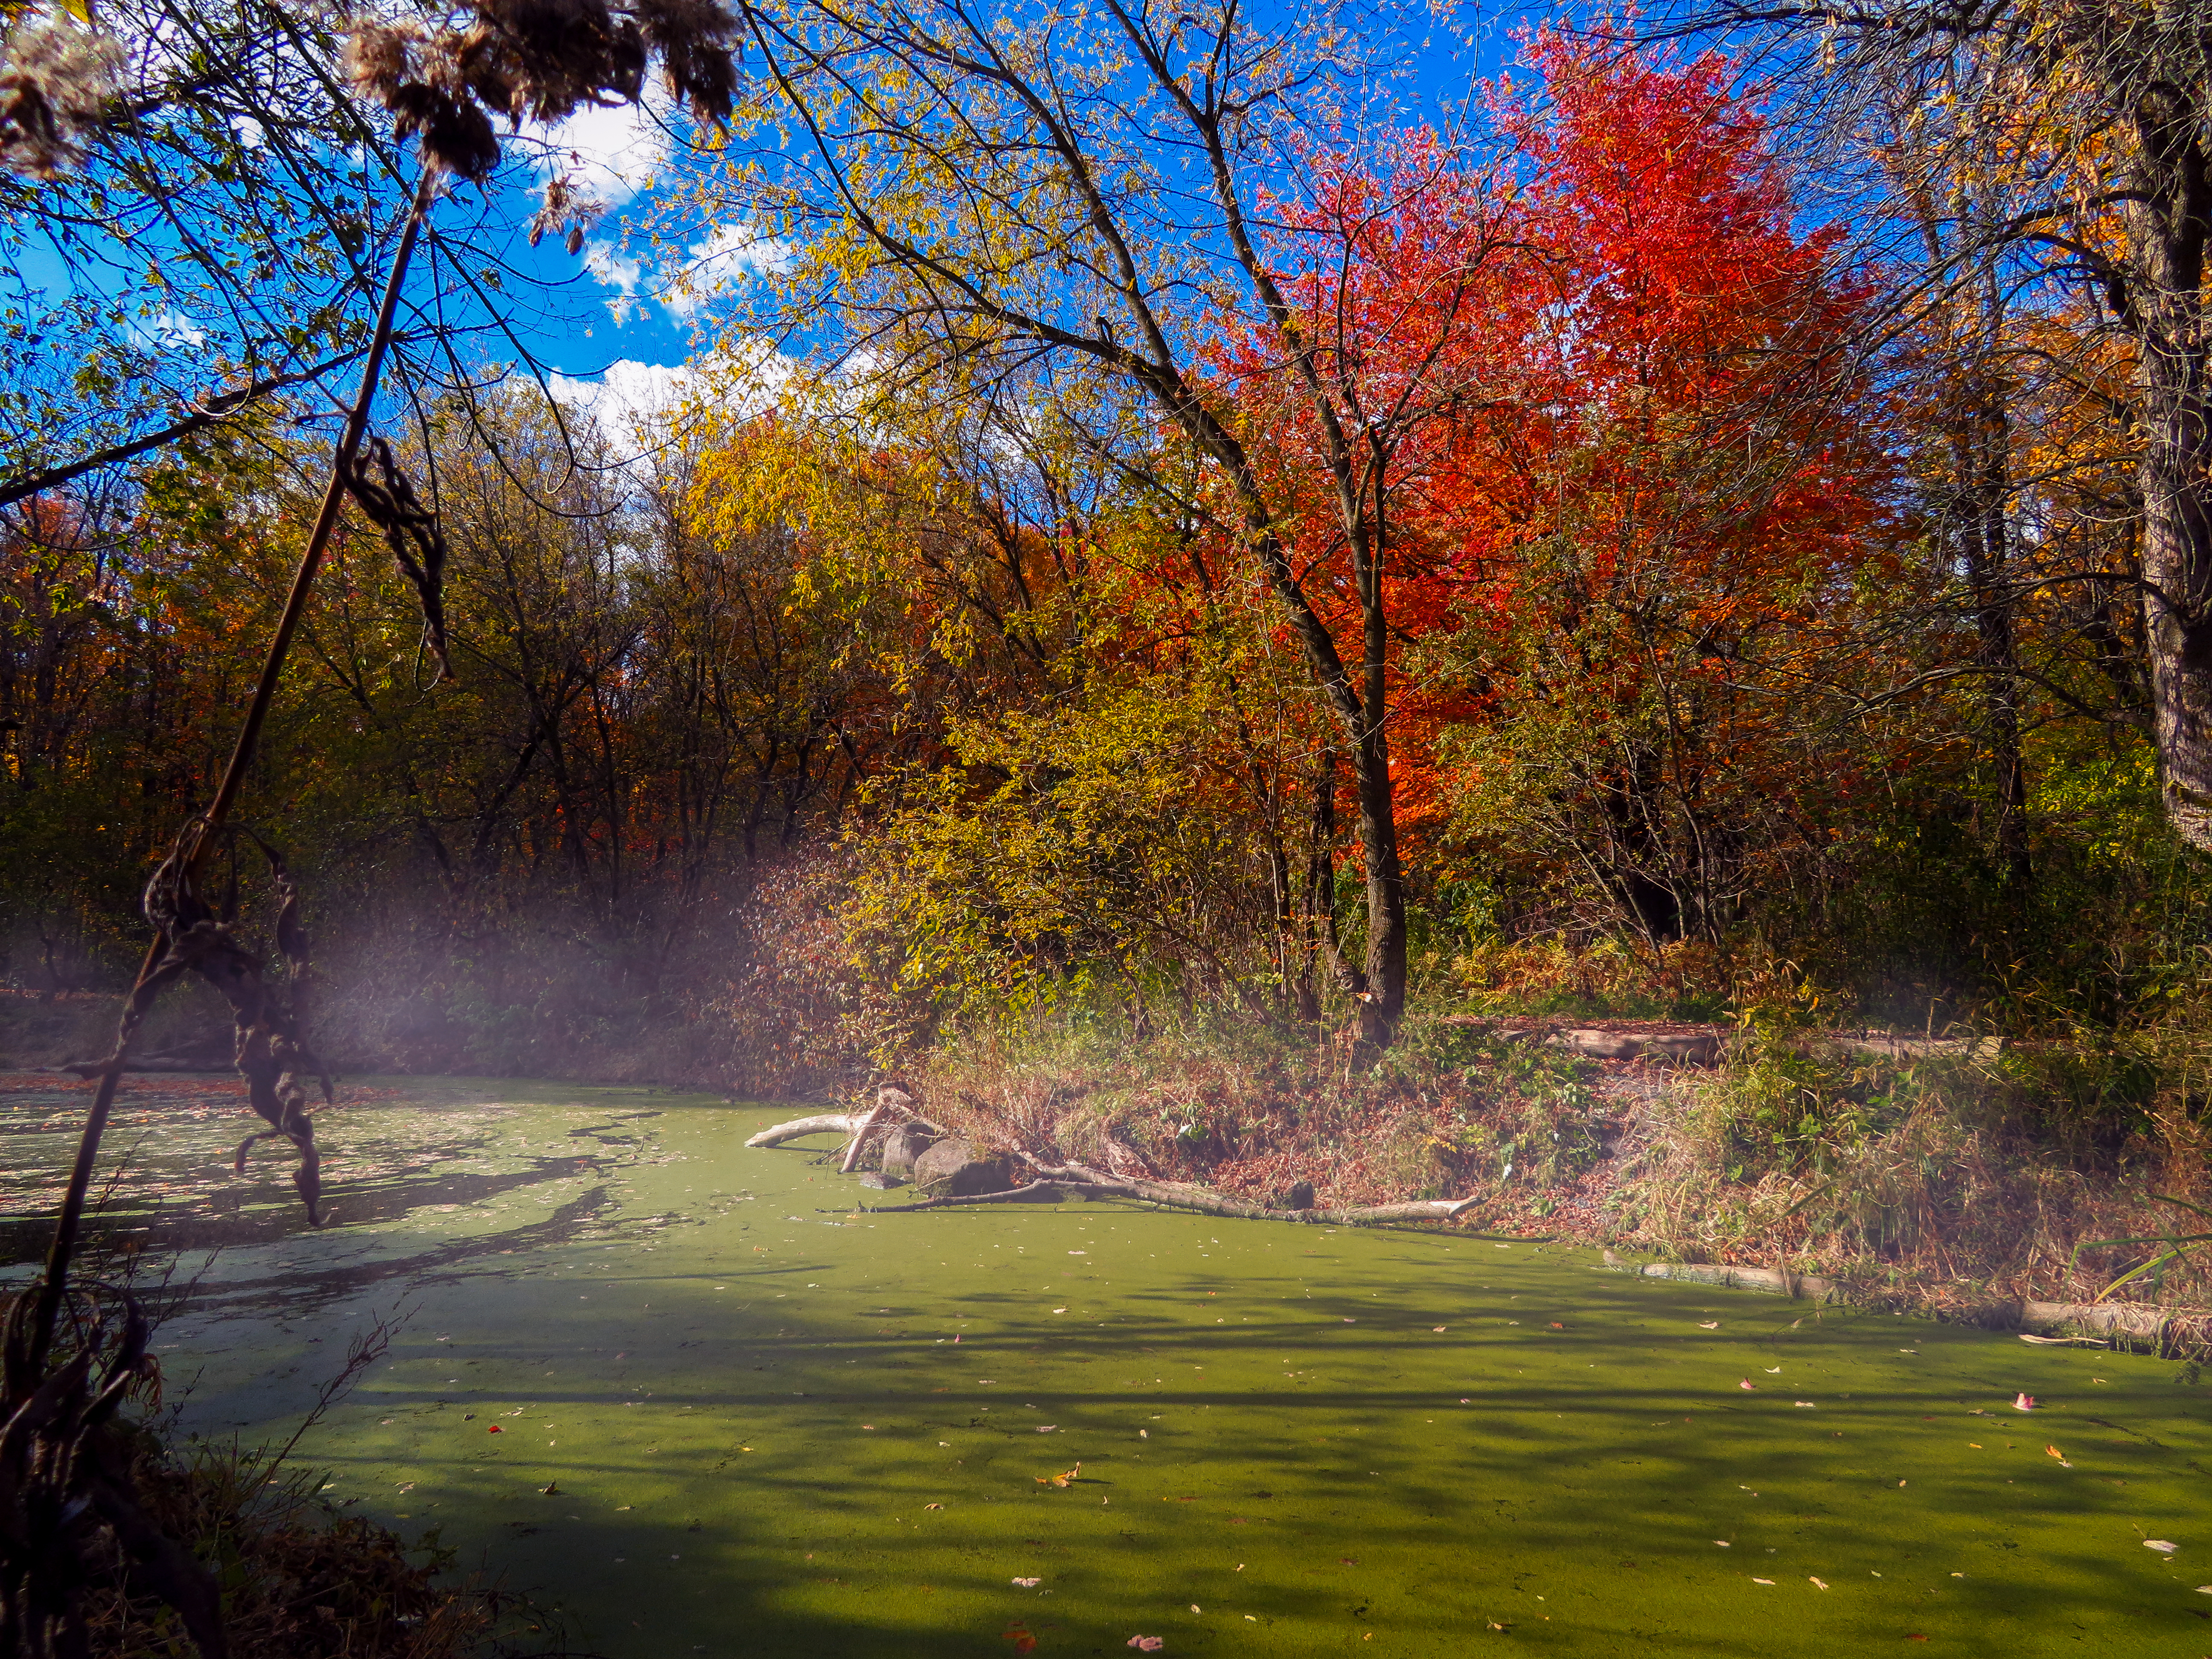
natural, plant, nature, natural landscape, People in nature, sky, branch, twig, trunk, wood, grass, biome, tree, bank, deciduous, woody plant, landscape, forest, Tints and shades, grassland, grove, woodland, temperate broadleaf and mixed forest, lake, art, winter, riparian zone, wildlife, lacustrine plain, wetland, reflection, Northern hardwood forest, bog, riparian forest, pasture, pond, stream, sunrise, marsh, prairie, plant stem, autumn, garden, old growth forest, floodplain, mist, road, tropical and subtropical coniferous forests, plantation, evening, theatrical scenery, golf course, reservoir, bayou, park, swamp, maple